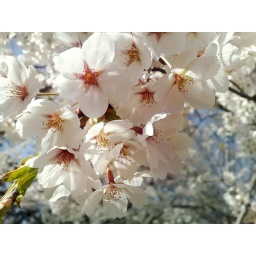
Sakura trees with flowers that are nearly pure white with a hint of pink near the stem.